List of United States Army units with colonial roots

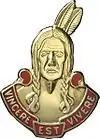
Distinctive Unit Insignia: 101st FA

Revolutionary War Campaigns: Monmouth, Rhode Island 1777, Rhode Island 1778, Rhode Island 1779, New Jersey 1780.